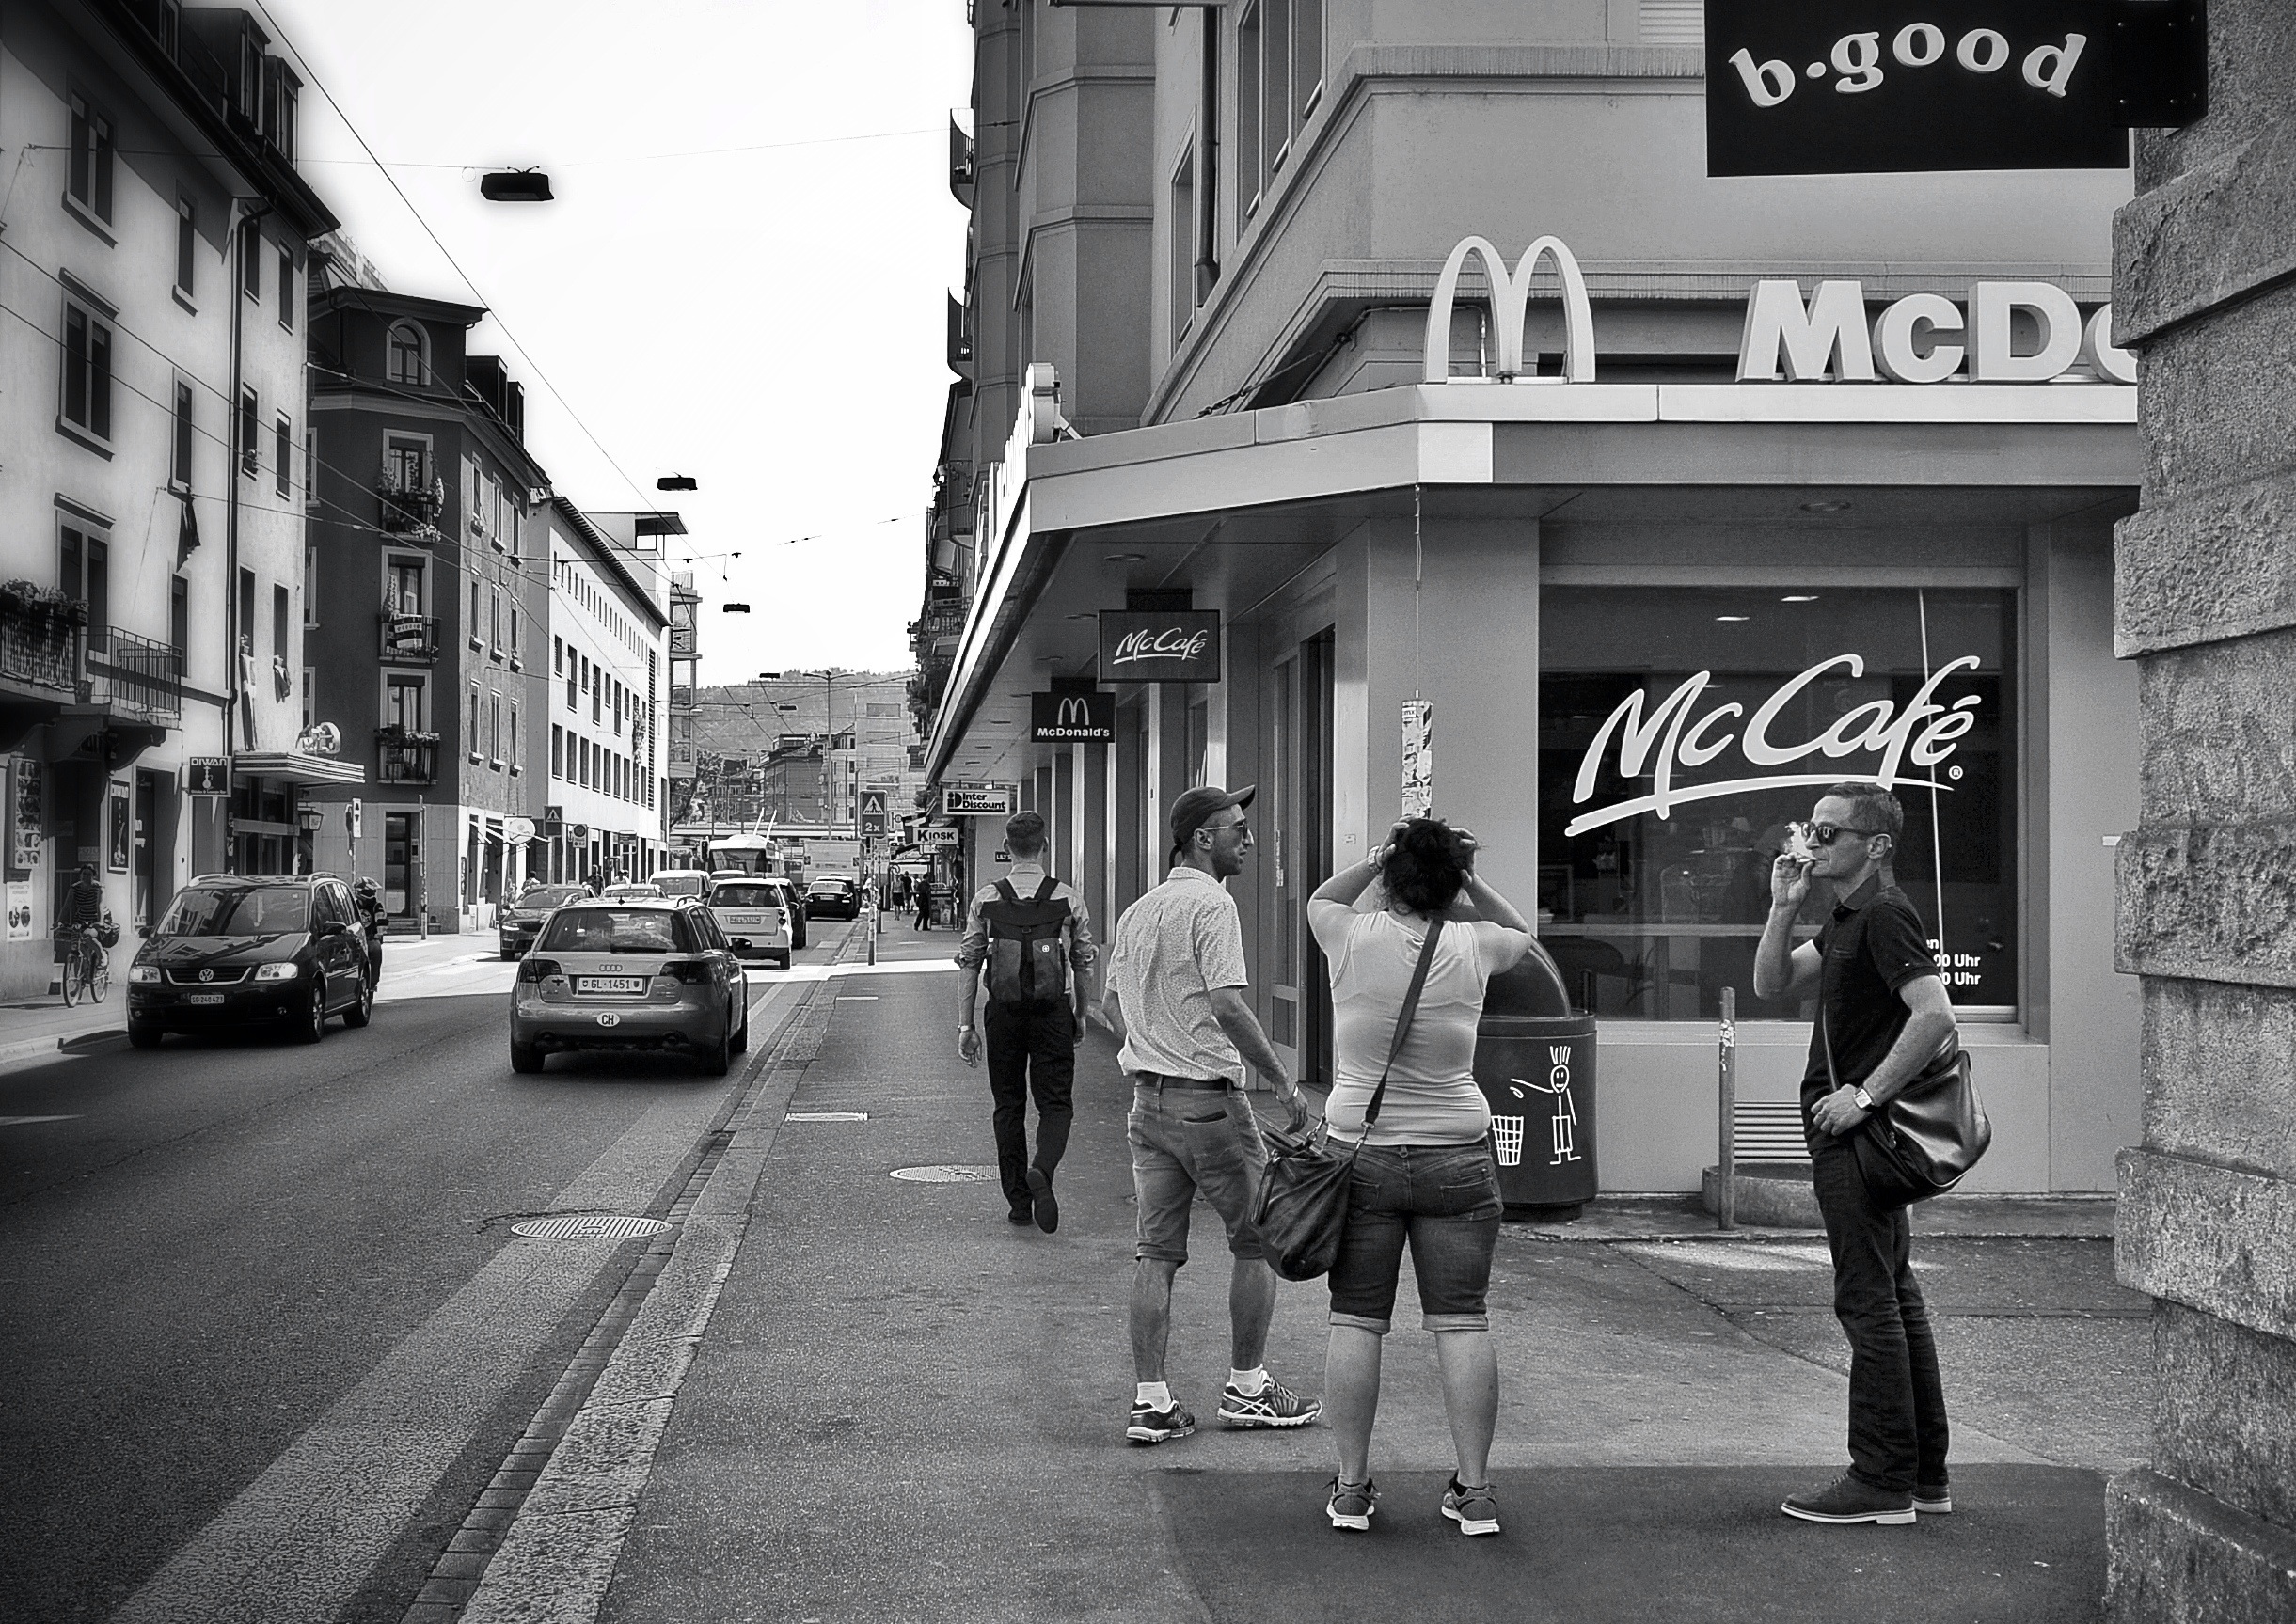
pedestrian, black and white, people, road, white, street, photography, city, urban, nikon, black, monochrome, lane, flickr, bw, 2016, candid, infrastructure, photograph, snapshot, streetart, ch, schweiz, switzerland, strasse, zurich, blancoynegro, streetphoto, snapseed, schwarzundweiss, streetscene, shape, personen, streetlife, passanten, streetpix, thomas8047, onthestreets, iamnikon, d300s, blackandwithe, streetphotographer, streetartstreetlife, hofmanntmecom, strassencene, langstrasse, zurichstreets, z ri, z rigrafien, stadtz rich, ohmygod, mccaf, ohmeingott, urban area, monochrome photography, nonbuilding structure